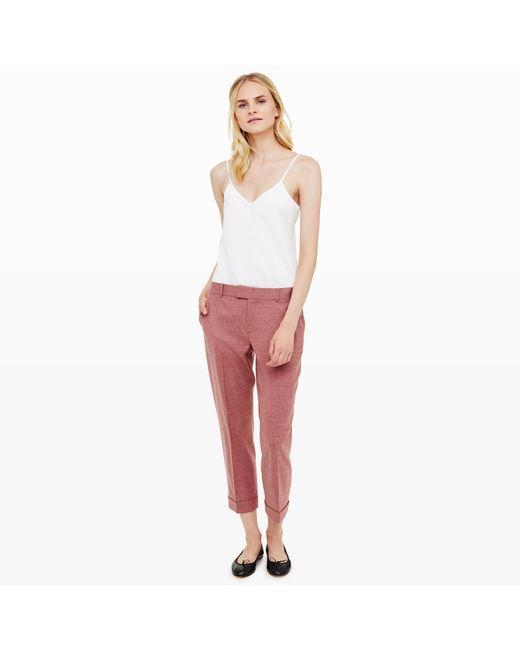
mittelhohe Caprihose Hose gerader Schnitt Baumwolle Leinen rosa